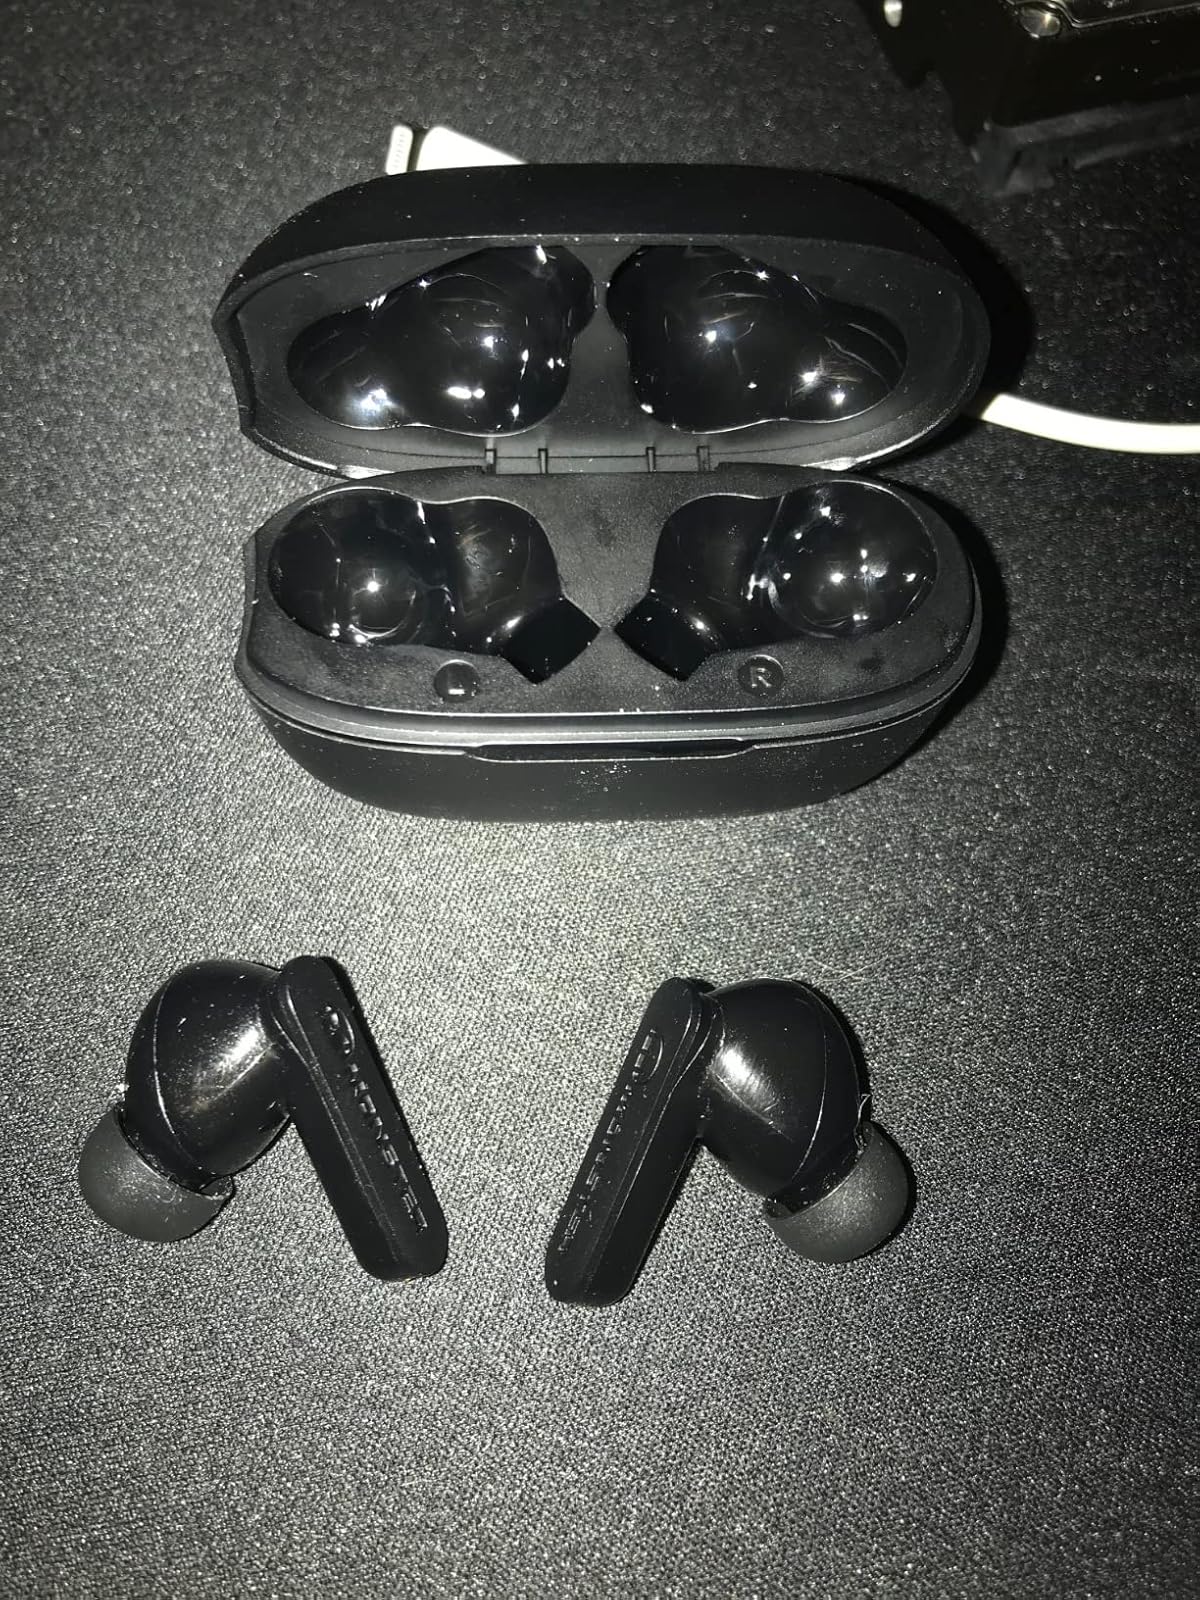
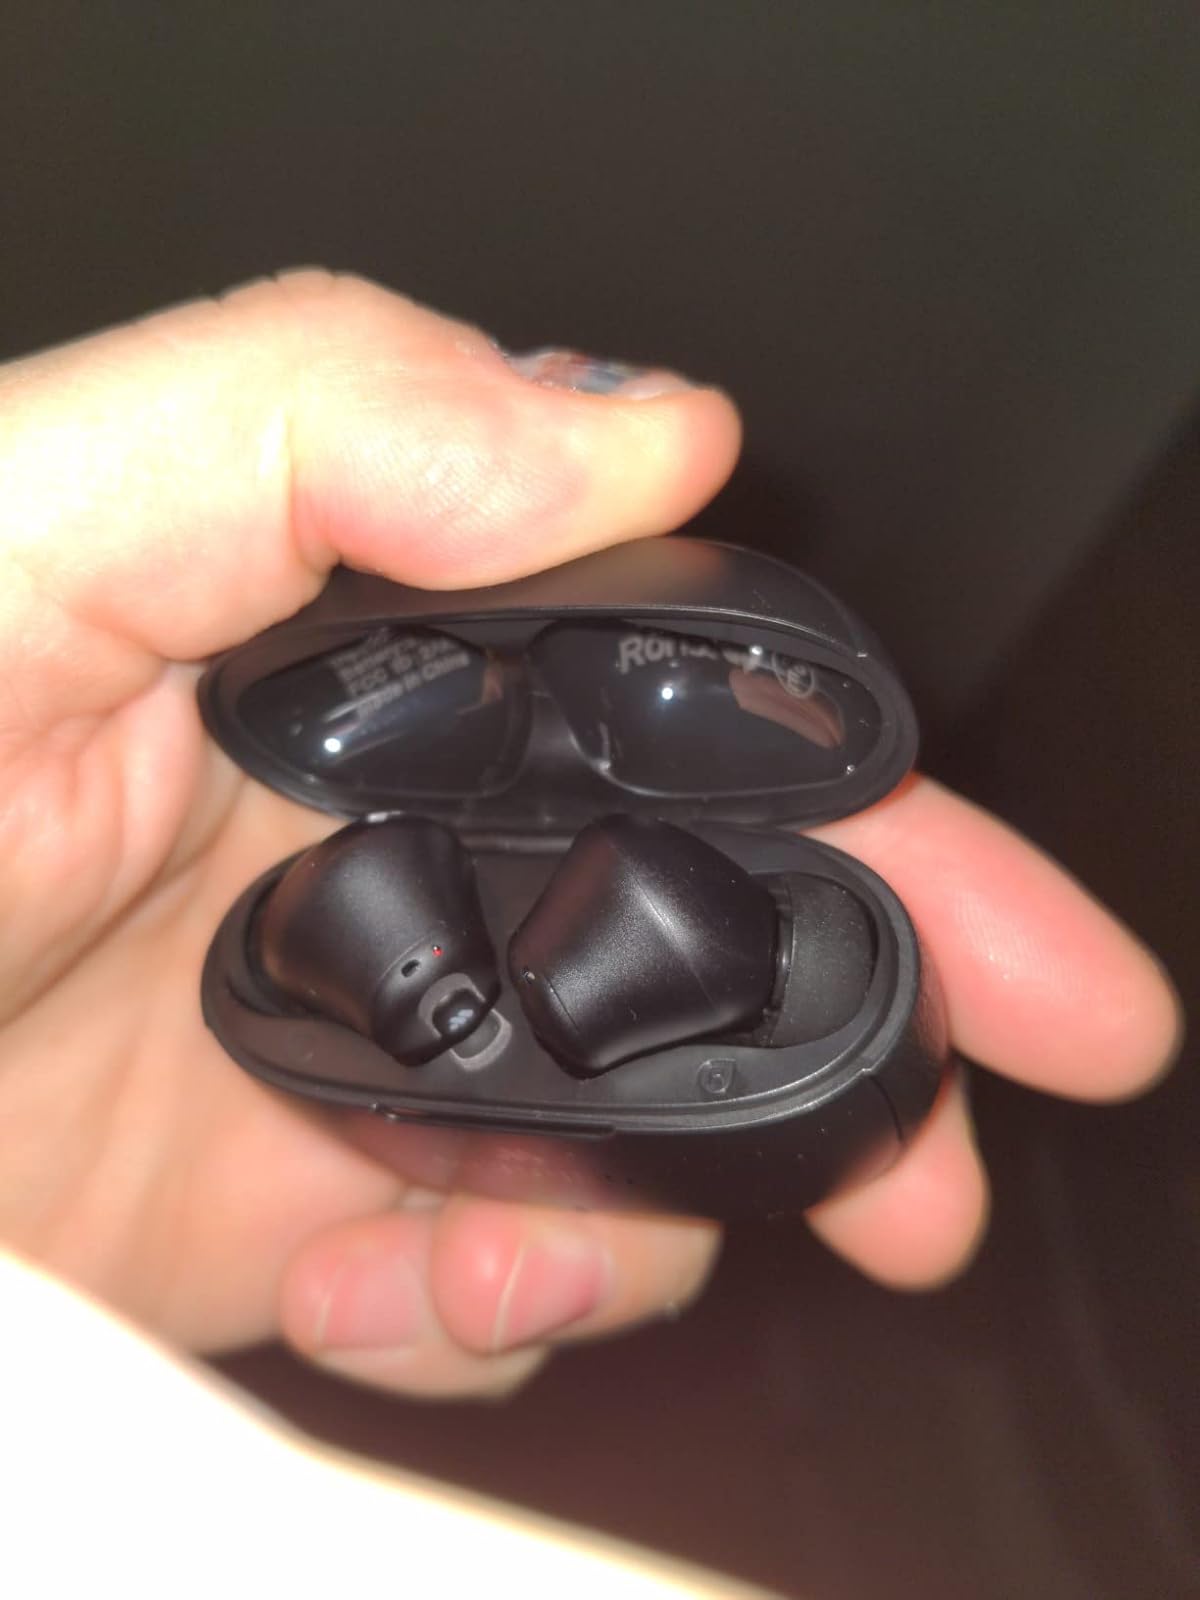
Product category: earbuds
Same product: no